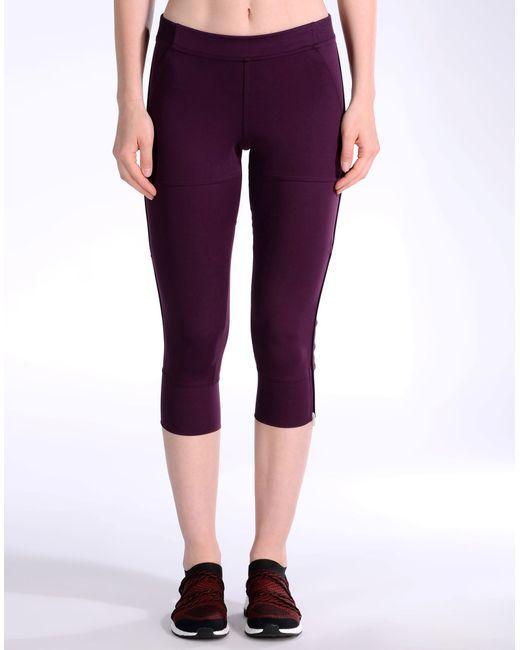
Damen hoch taillierte Workout Yoga Leggings